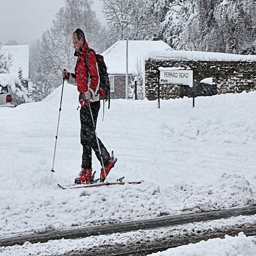
A man is on skis on a snowy day.
Man on skies walking through a snowy field.
A man with skis walks through a snowy area.
a man in red is wearing a pair of skis
A man walking on skis holding poles in the snow.